Eclipse (breath freshener)

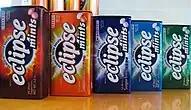
Eclipse mint packets in various flavors: cinnamon, orange, winter frost, peppermint, and spearmint.

Mints, in metal and paper (Europe) containers, are also sold by Wrigley under the Eclipse brand. An Eclipse mint is an oval prism rounded at top and bottom, with the top and bottom halves varying in colour, depending on the flavor. Spearmint (green), peppermint and Black Chill (blue), and Winterfrost (dark blue) are available, as well as cinnamon (all pink), orange (light orange) and blackcurrant (purple).